Seagrass meadow

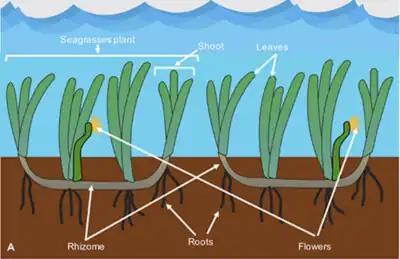
Seagrasses differ from seaweeds. Where seaweeds use holdfasts to secure them to the seafloor and internally transport nutrients by diffusion, seagrasses are flowering plants with a rhizome and root system connecting them to the seafloor and a vascular system for internal transport.

Seagrass meadows are rich biodiverse ecosystems that occur all over the globe, in both tropical and temperate seas. They contain complex food webs that provide trophic subsidy to species and habitats way beyond the extent of their distribution. Given the wide variety of food sources provided by this productive habitat, it is no surprise that seagrass meadows support an equally wide array of grazers and predators. However, despite its importance for sustaining biodiversity and many other ecosystem services, the global distribution of seagrass is a fraction of what was historically present. Recent estimates from where records exist indicate that at least 20% of the world's seagrass has been lost. Seagrasses also provide other services in the coastal zone such as preventing coastal erosion, storing and trapping carbon and filtering the water column.